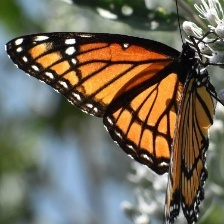
Species: VICEROY
Butterfly family (ImageNet category): monarch